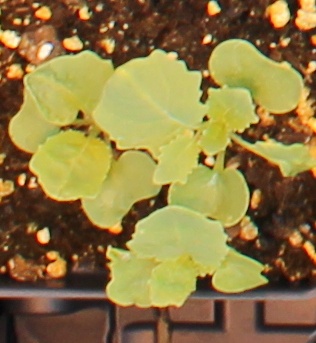
Label: Canola